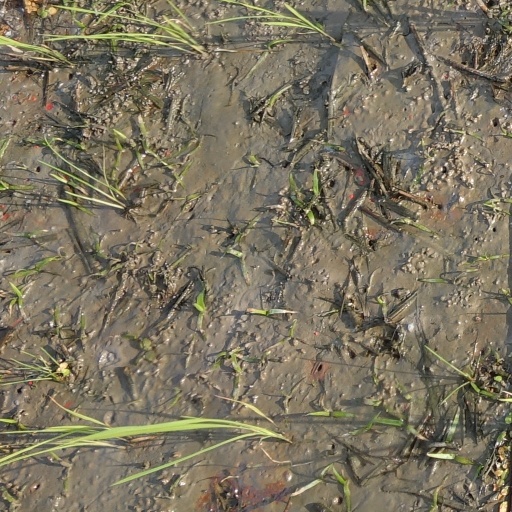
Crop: rice